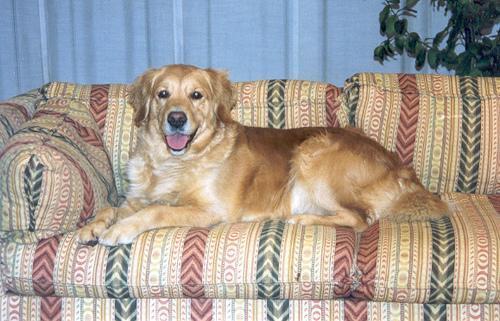
golden_retriever